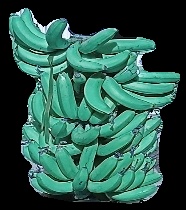
Variety: pachbale
Grade: grade3